Norwegian Association of Local and Regional Authorities

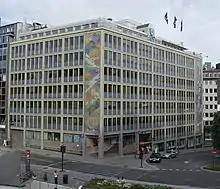
Headquarters, designed by F. S. Platou

The Norwegian Association of Local and Regional Authorities is an employers' organisation in Norway.